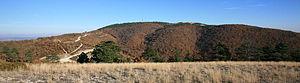
Le Mourre Nègre est le point culminant du massif du Luberon et s'élève à 1 125 mètres d'altitude. Ce sommet est arrondi et coiffé d'une antenne hertzienne, ce qui permet de le voir d'assez loin. Il est situé dans le grand Luberon, à cheval sur les communes d'Auribeau, de Cabrières-d'Aigues et de Castellet-en-Luberon.